Eisenhower Tunnel

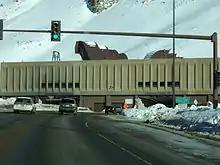
partial view of a traffic signal leading to a hole in a snow covered building.

While the tunnel has largely supplanted the older route of U.S. Highway 6 over Loveland Pass, hazardous material carriers (hazmats), bicycles, and pedestrians are prohibited from the tunnel and must use the pass, which is longer, steeper, and higher at . And while the tunnel's route is less formidable than the pass, its approaches are steep nonetheless and have runaway truck ramps.